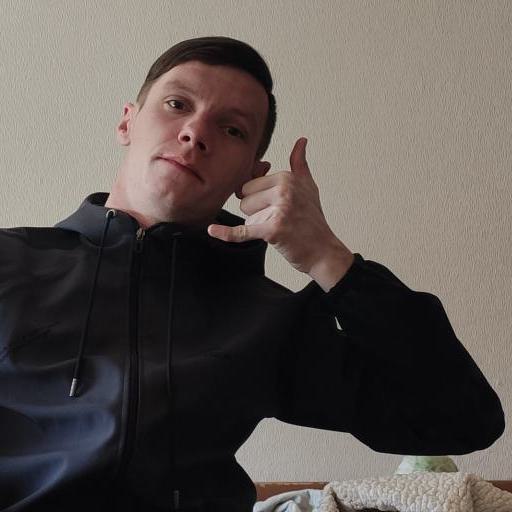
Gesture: call